Eva Longoria

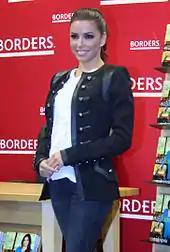
Longoria at a book signing for her book "Eva's Kitchen: Cooking with Love for Family and Friends" in April 2011

In March 2008, Longoria opened the restaurant Beso (which means "kiss" in Spanish) in Hollywood, along with partner and celebrity chef Todd English. The restaurant is located on Hollywood Boulevard and is accompanied by Kiss, a Victorian-themed nightclub on the floor above. The Hollywood Beso was scheduled to be the focus of a pilot episode for a tentative reality series called "Beso: Waiting on Fame", to air on VH1 in late 2010. In 2009, Longoria and various investor-partners opened a Beso restaurant, with a nightclub called Eve above it, in the Crystals retail and entertainment district of CityCenter in Las Vegas.